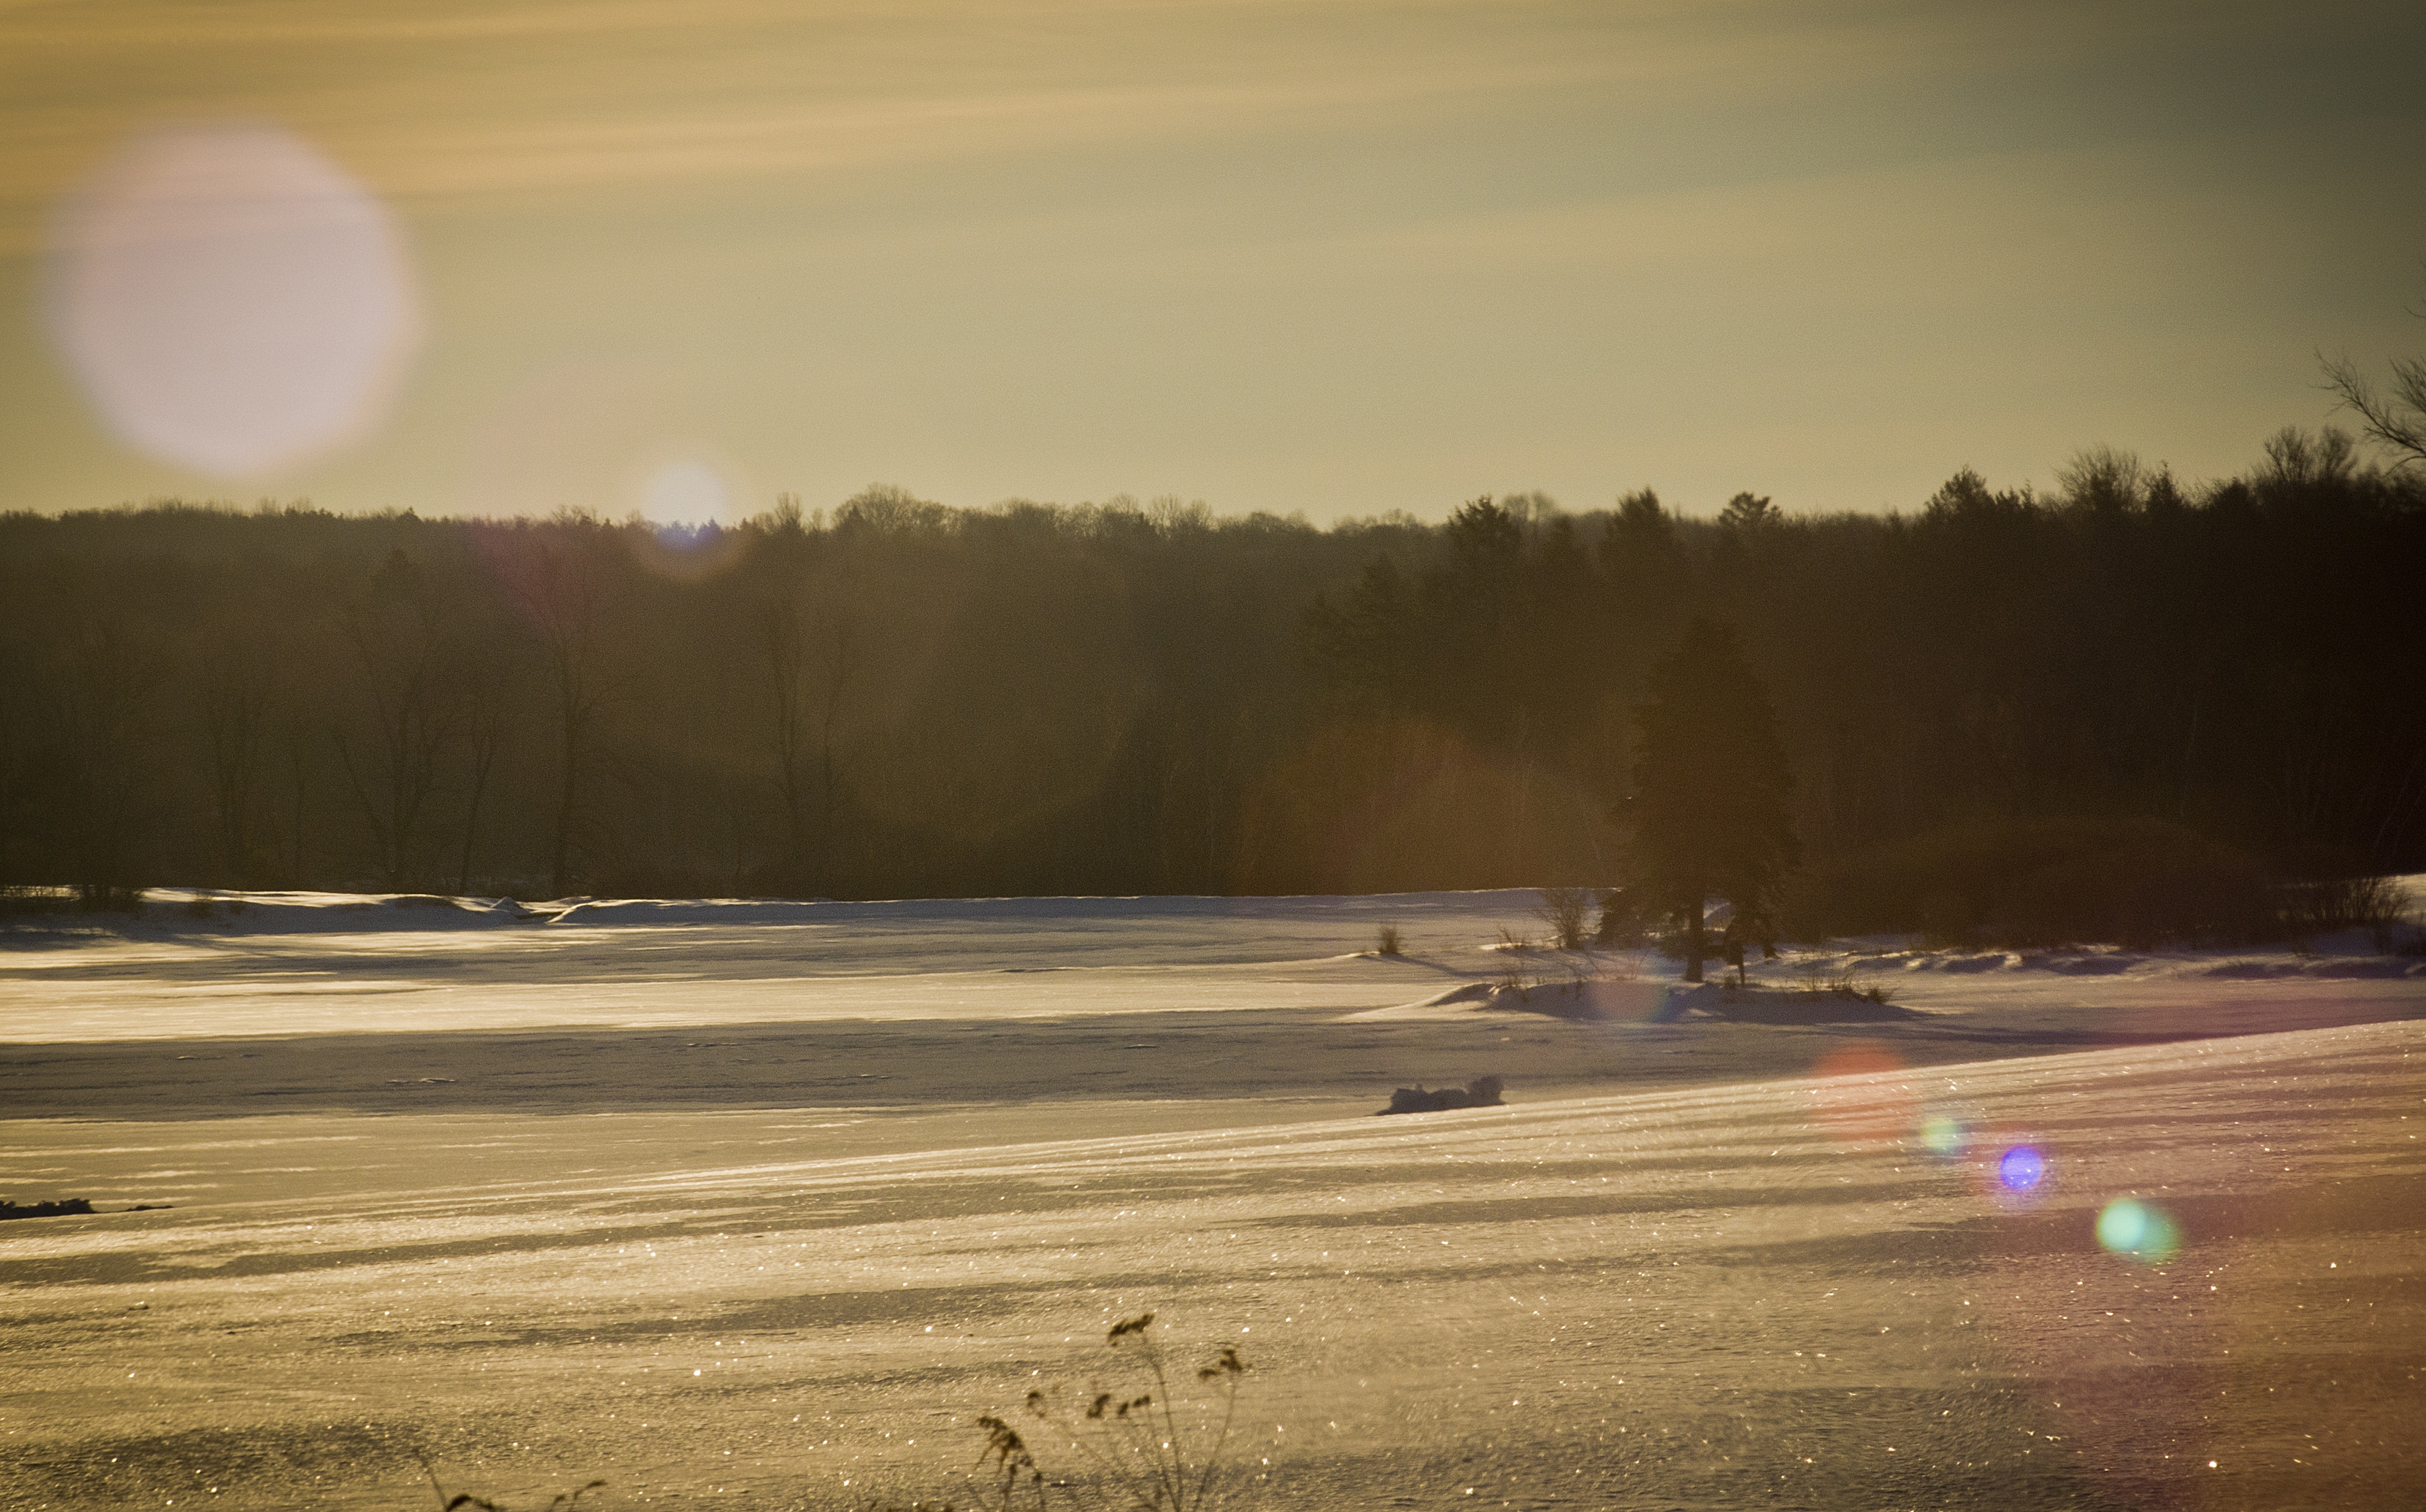
nature, horizon, snow, cold, winter, light, cloud, sun, sunrise, sunset, mist, sunlight, morning, frost, dawn, dusk, evening, reflection, snow white, atmospheric phenomenon, atmosphere of earth